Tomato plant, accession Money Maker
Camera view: tilt-top (135 deg); turntable rotation: 90 degrees
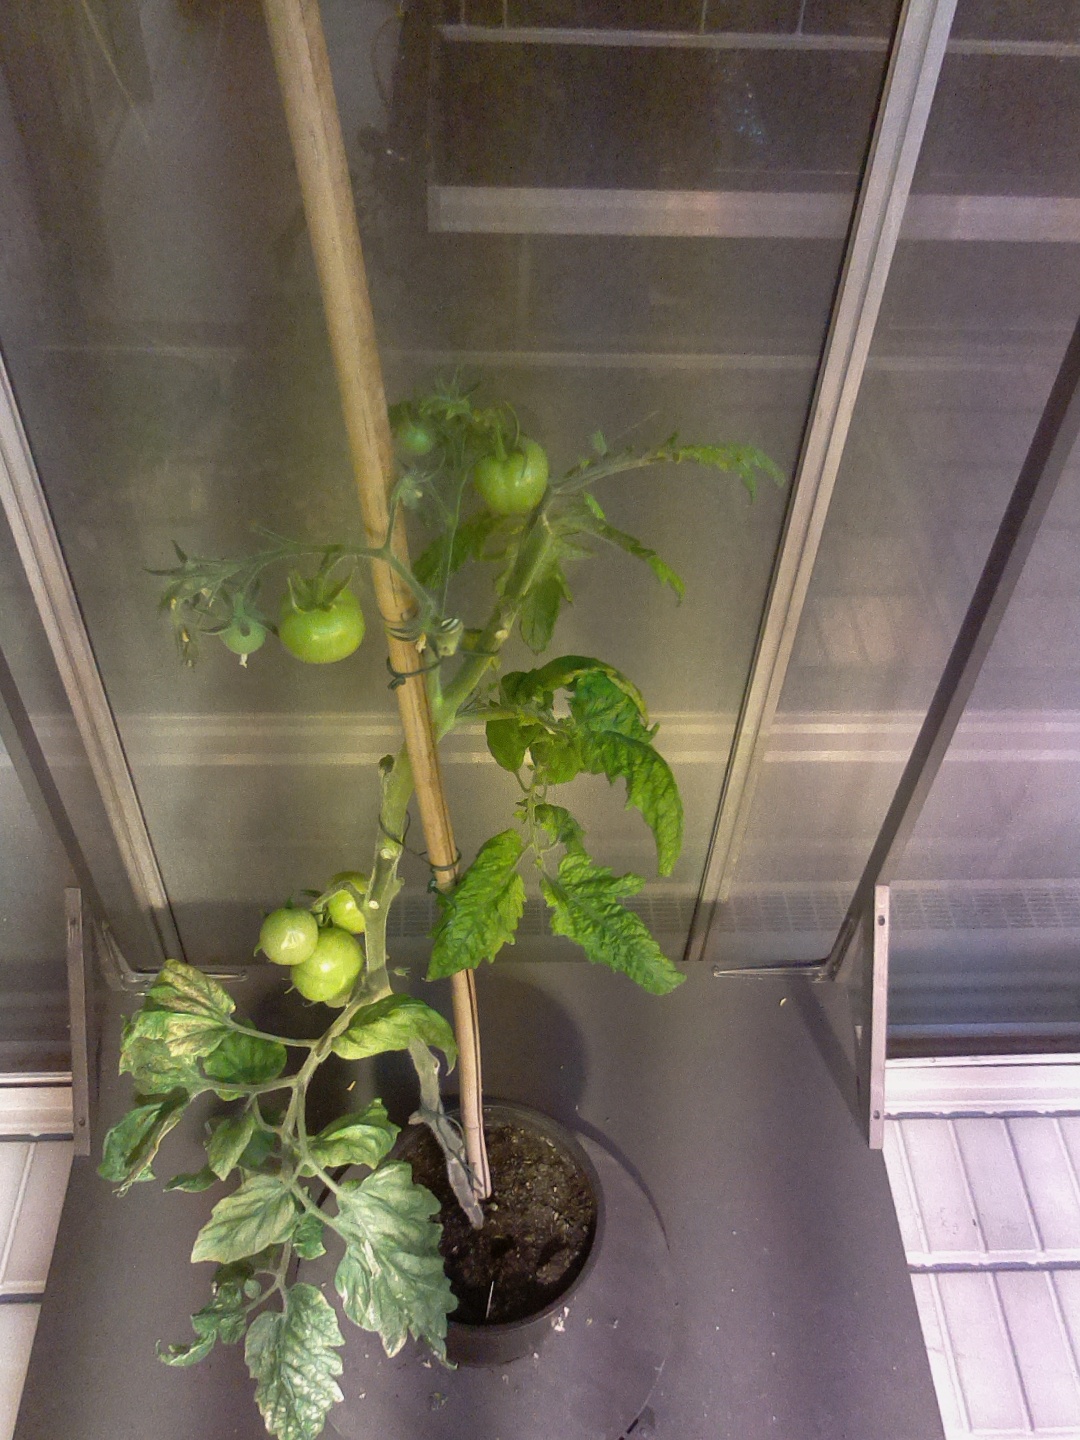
BBCH growth stage 78: 80% -90% of final fruit size